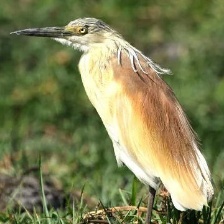
Species: SQUACCO HERON
Scientific name: ARDEOLA RALLOIDES
ImageNet parent category: little_blue_heron